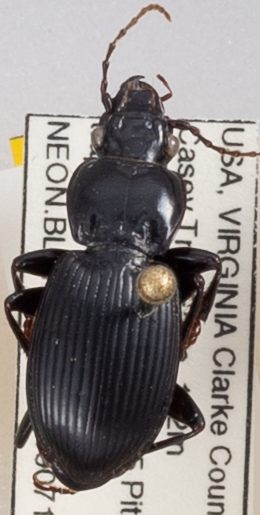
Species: Cyclotrachelus sigillatus
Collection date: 2019-07-16 04:00:00
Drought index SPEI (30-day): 0.26
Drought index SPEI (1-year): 2.09
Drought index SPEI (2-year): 2.09